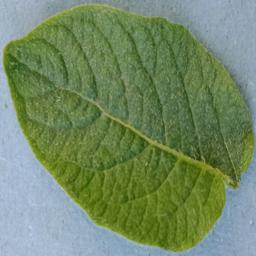
Label: Potato___Healthy